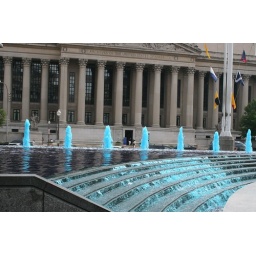
These blue water fountains are across the street from the National Archives here in Washington, DC